Daylighting (architecture)

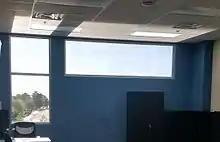
Daylight redirecting film bending light upwards

The oldest use of prisms for daylighting may well be deck prisms, let into the decks of ships to transmit light below. Later, pavement lights or vault lights were used to light basement areas under sidewalks.